Chaal Gazab Hai

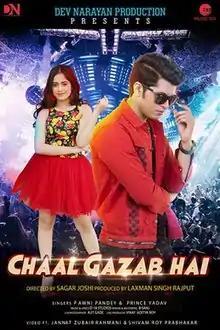
Film poster

Chaal Gazab Hai is an Indian short musical drama film directed by Sagar Joshi and produced by Laxman Singh Rajput which was released by Zee Music Company. The musical drama stars Jannat Zubair Rahmani and Shivam Roy Prabhakar in the lead. Theme of the drama was sung by Bollywood singers Pawni Pandey and Prince Yadav.